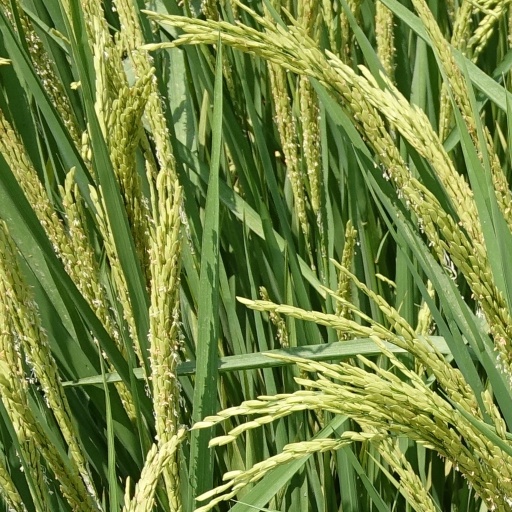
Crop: rice